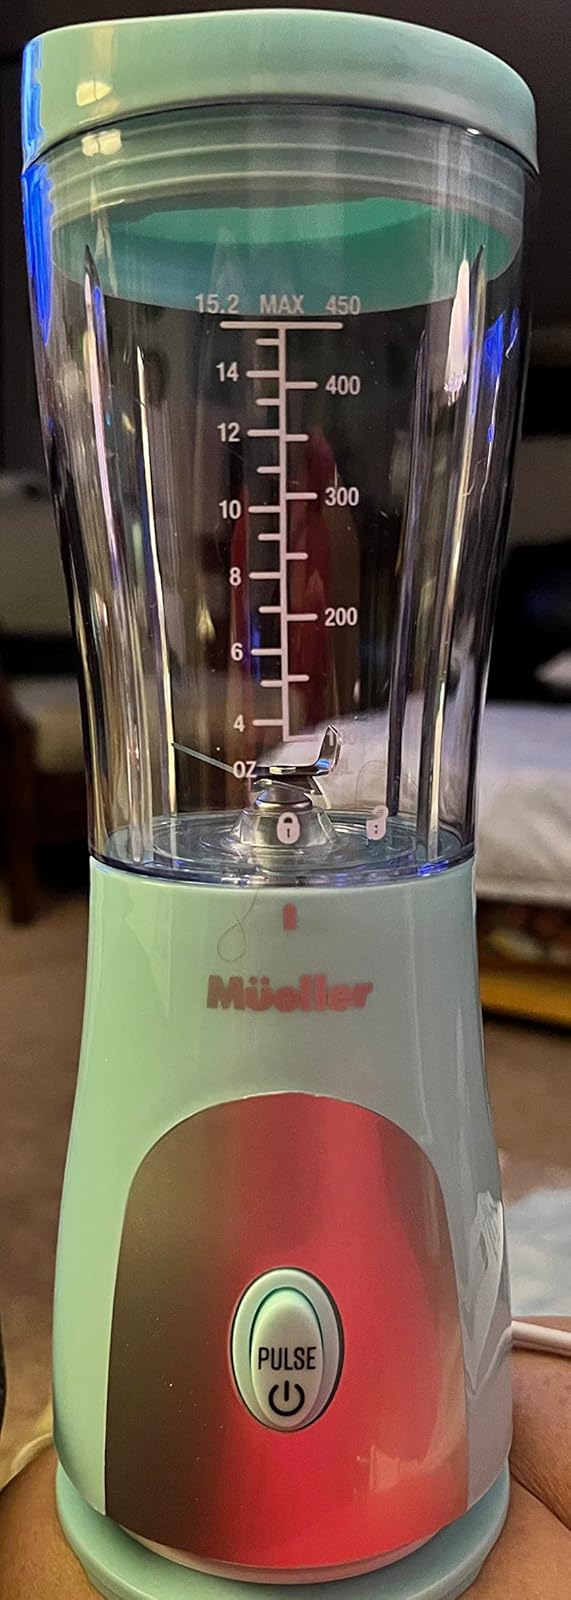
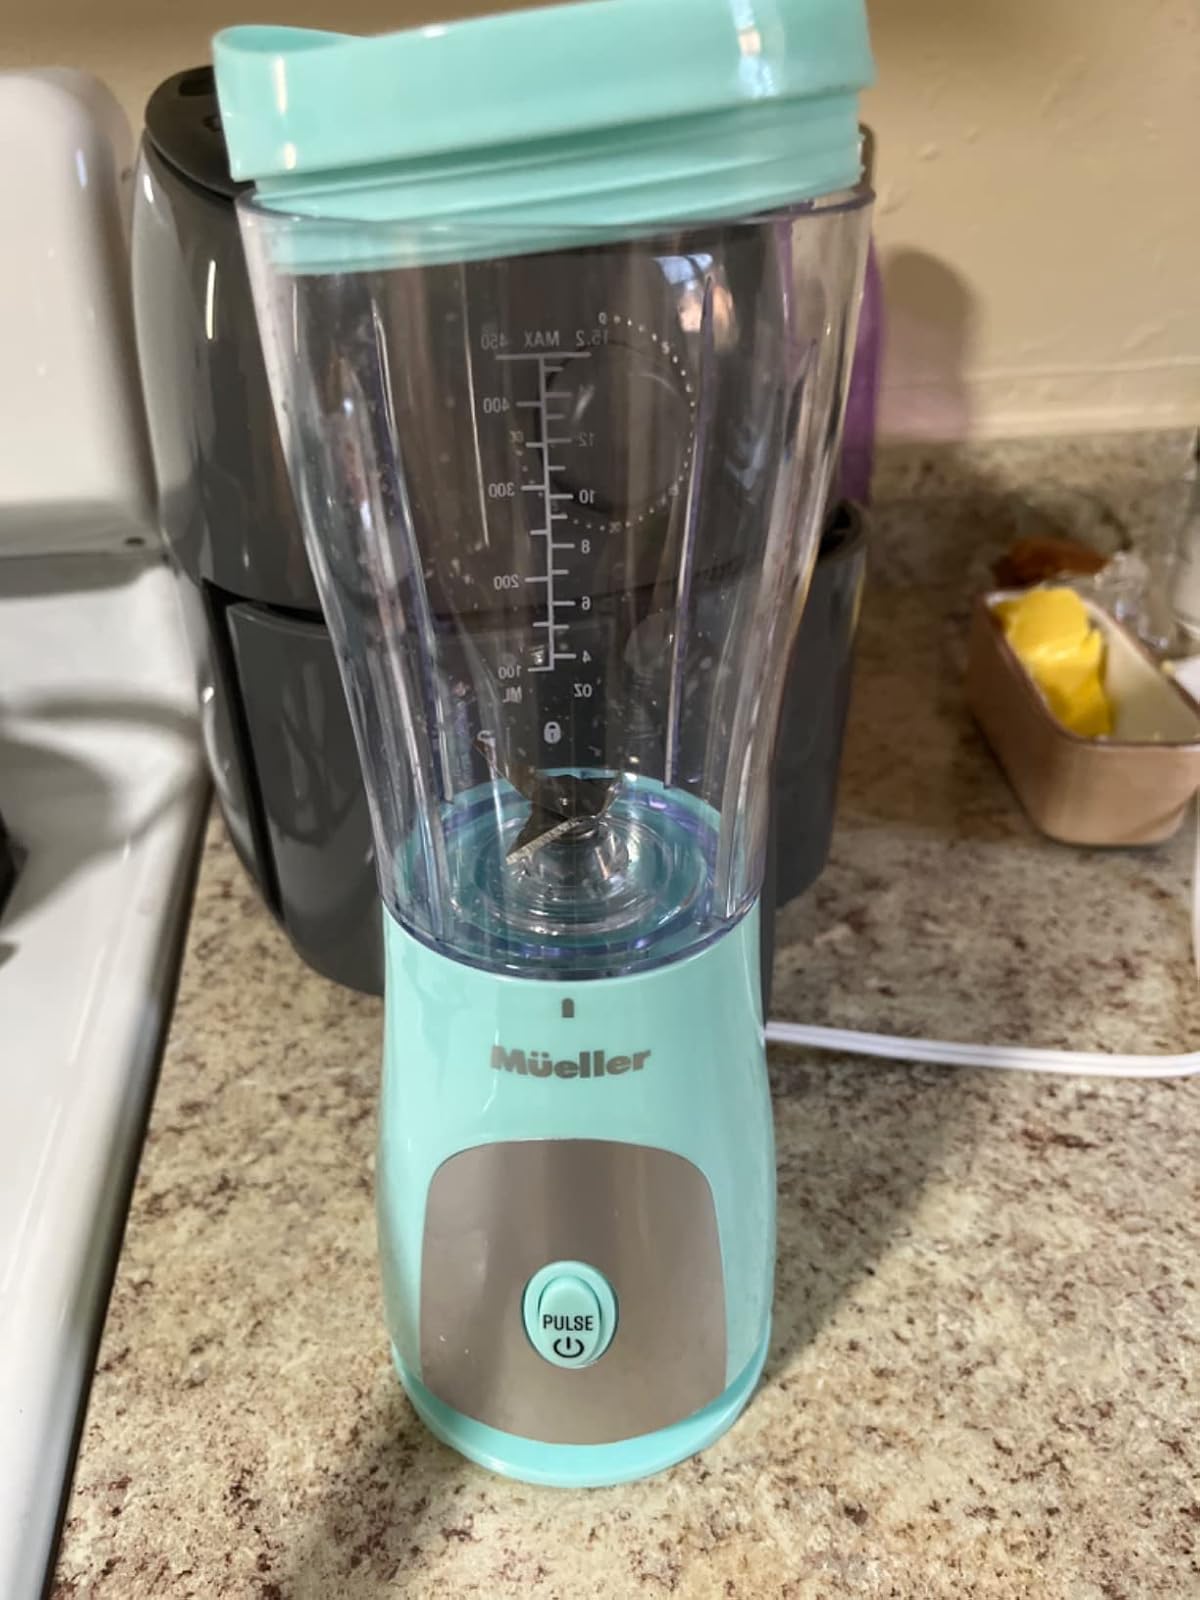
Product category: items_blender
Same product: yes